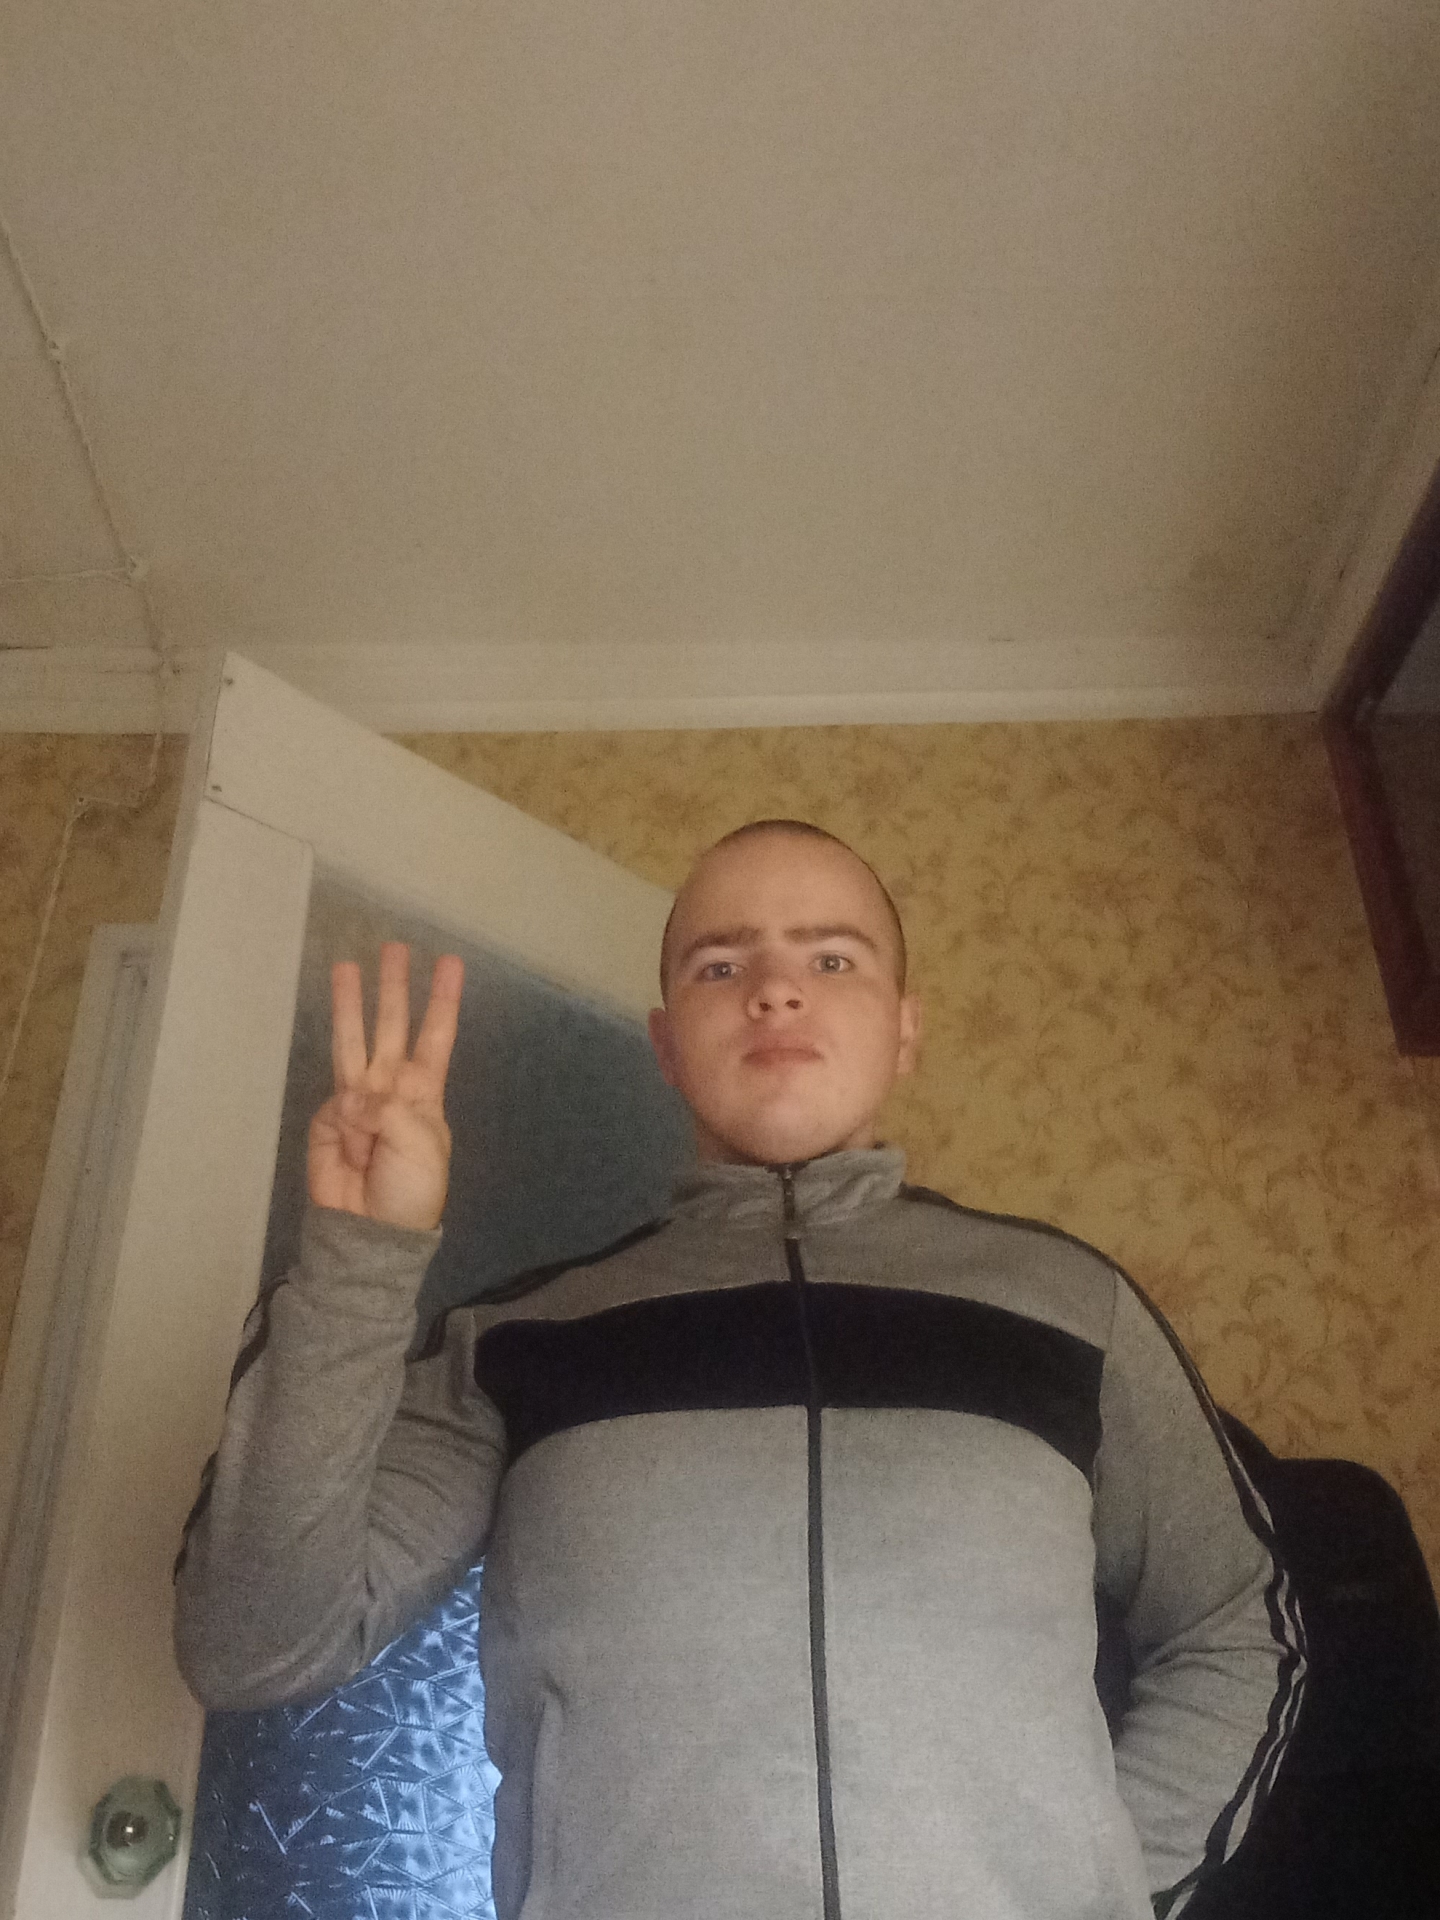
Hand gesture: three